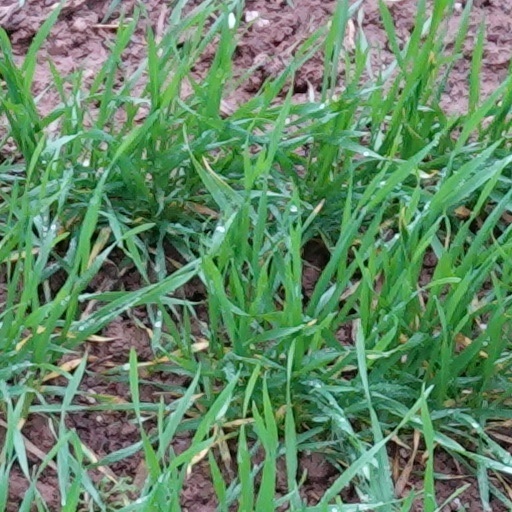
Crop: wheat